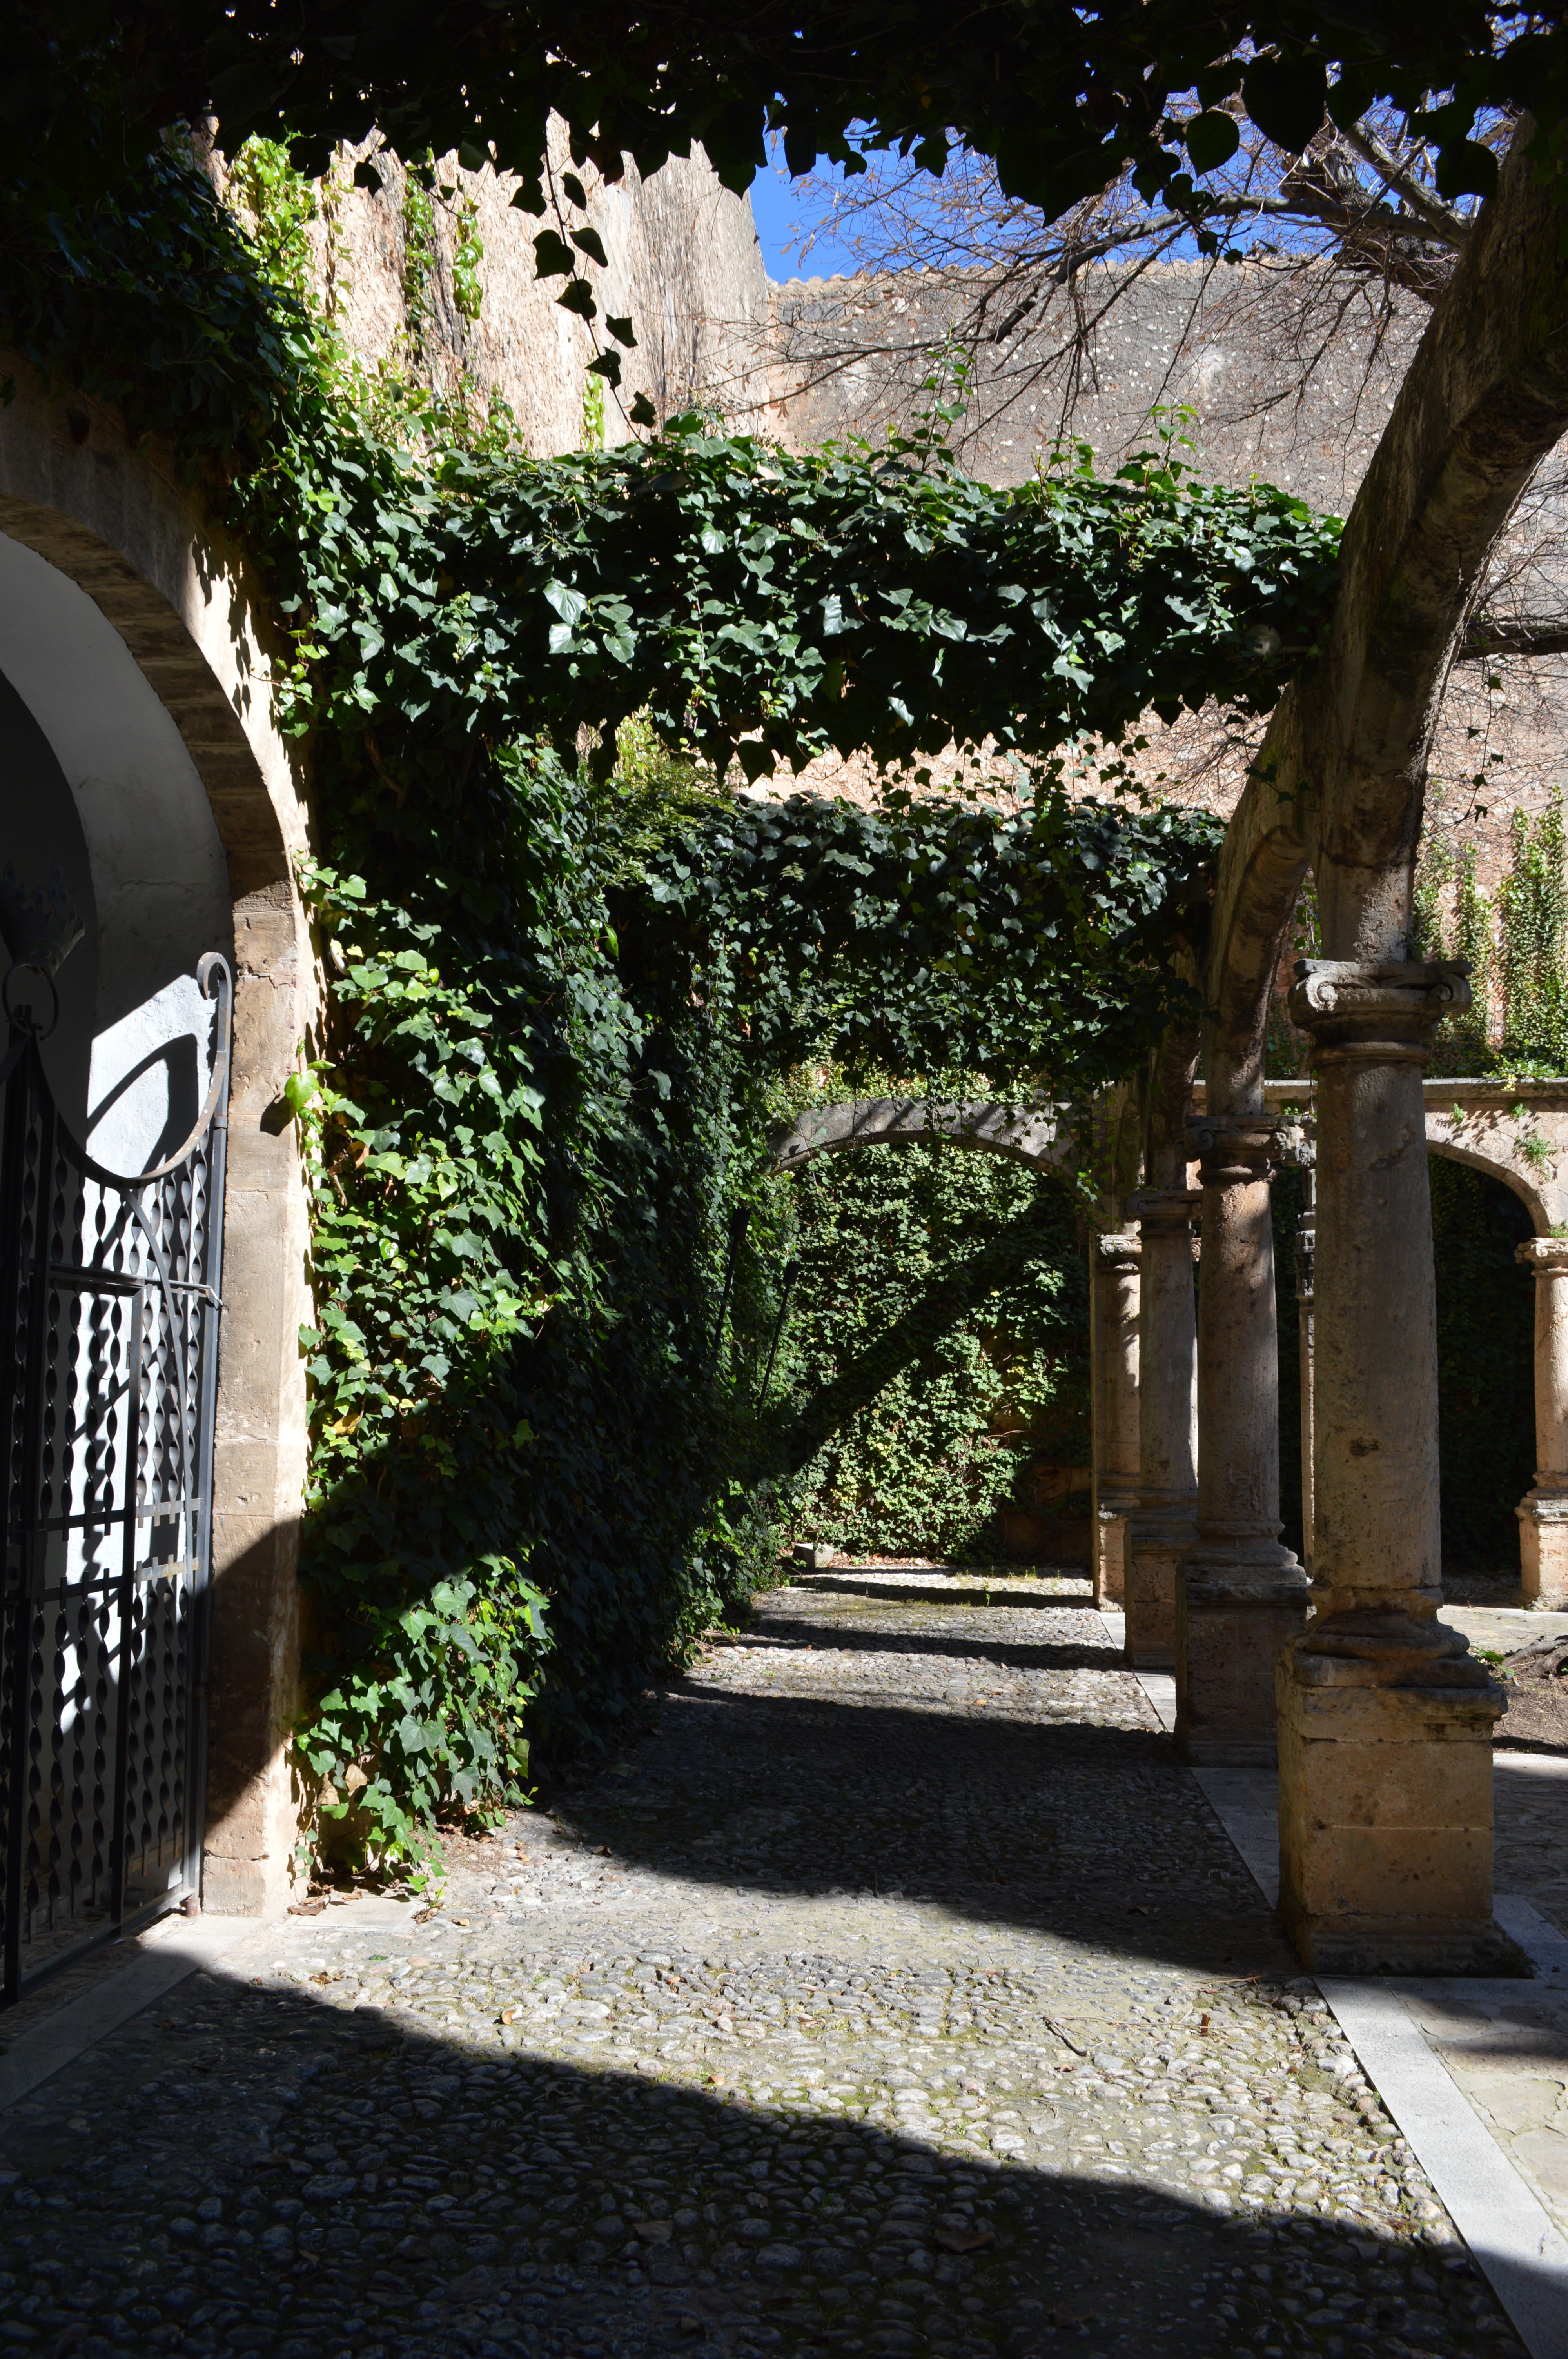
architecture, farm, mansion, house, building, home, arch, cottage, garden, courtyard, shrine, mallorca, estate, yard, hacienda